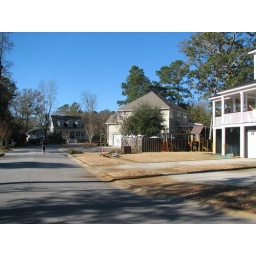
View from down the street looking toward the lot that is just out of view to the right of the house in the distance.